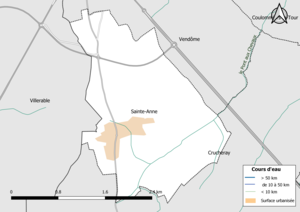
Carte du réseau hydrographique de la commune de fr:Sainte-Anne (Loir-et-Cher) (France).
Sainte-Anne est une commune française située dans le département de Loir-et-Cher, en région Centre-Val de Loire.